Flag desecration

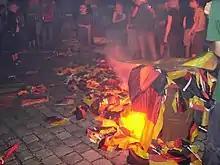
German flags being burned in protest

Under the German criminal code (§90a Strafgesetzbuch (StGB)), it is illegal to revile or damage the German federal flag as well as any flags of its states in public. Offenders can be fined or sentenced to a maximum of three years in prison, or fined or sentenced to a maximum of five years in prison if the act was intentionally used to support the eradication of the Federal Republic of Germany or to violate constitutional rights. Actual convictions because of a violation of the criminal code need to be balanced against the constitutional right of the freedom of expression, as ruled multiple times by Germany's constitutional court.